The Forsyte Saga

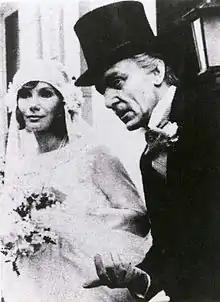
Susan Hampshire and Eric Porter in the 1967 television adaptation of "The Forsyte Saga".

A television adaptation by the BBC of "The Forsyte Saga", and its sequel trilogy "A Modern Comedy", starred Eric Porter as Soames, Joseph O'Conor as Old Jolyon, Susan Hampshire as Fleur, Kenneth More as Young Jolyon and Nyree Dawn Porter as Irene. It was produced by Donald Wilson and was shown in 26 episodes on Saturday evenings between 7 January and 1 July 1967 on BBC2. It was the repeat on Sunday evenings on BBC1 starting on 8 September 1968 that secured the programme's success, with 18 million tuning in for the final episode in 1969. It was shown in the United States on public television and broadcast all over the world, and became the first British television programme to be sold to the Soviet Union.